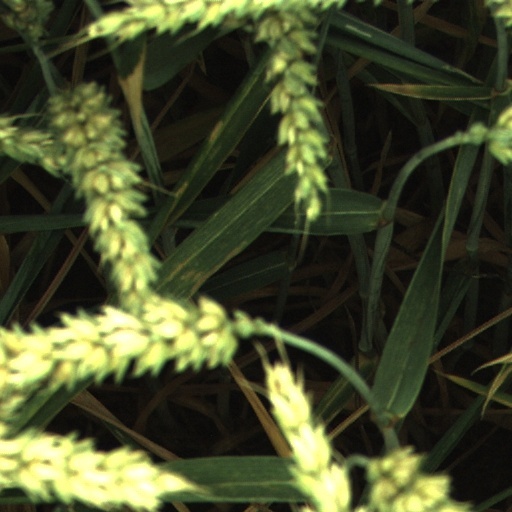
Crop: wheat